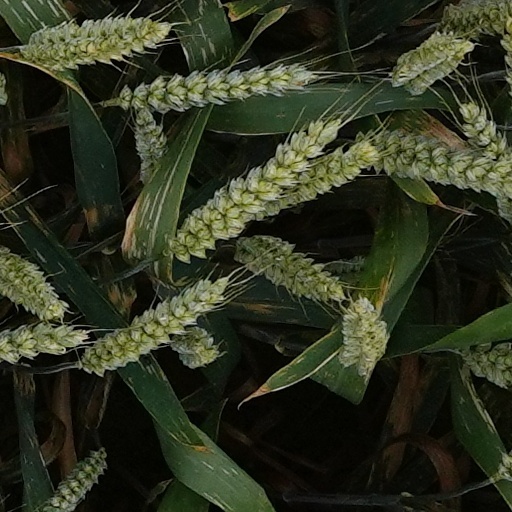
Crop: wheat